Parco del Roccolo

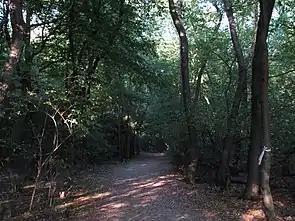
Woods within the Roccolo Park

As already mentioned, the cultivated areas constitute the majority of the park's territory. Among the elements that make up the flora of this type of environment, in addition to the cultivated species, you can find cornflower, chamomile and poppy. As for the animal species present, there are foxes, hares, pheasants, hedgehogs, thrushes, larks and voles.